Portuguese Colonial War

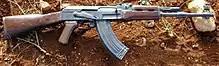
AKM assault rifles were widely used by the African guerrilla movements.

In 1961, the Portuguese had 79,000 in arms: 58,000 in the Army, 8,500 in the Navy and 12,500 in the Air Force (Cann, 1997). These grew quickly, and by the end of the conflict in 1974, due to the Carnation Revolution (a military coup in Lisbon), the total in the Portuguese Armed Forces had risen to 217,000.